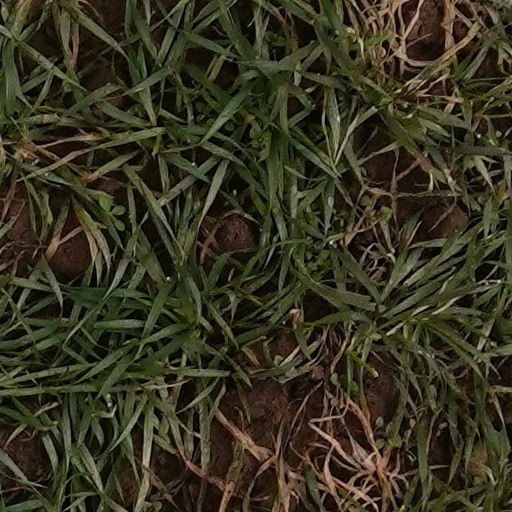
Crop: wheat